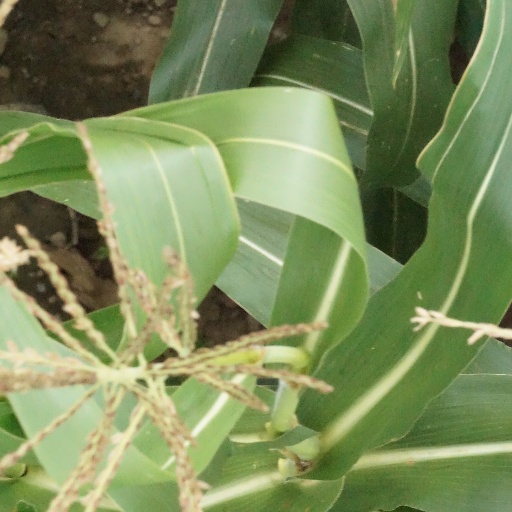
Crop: maize; corn